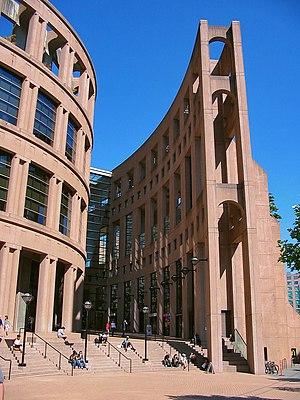
La bibliothèque central de la Bibliothèque Municipale de Vancouver
La bibliothèque municipale de Vancouver est le système de bibliothèques publiques de Vancouver, en Colombie-Britannique. VPL comporte la bibliothèque centrale et vingt-deux annexes.